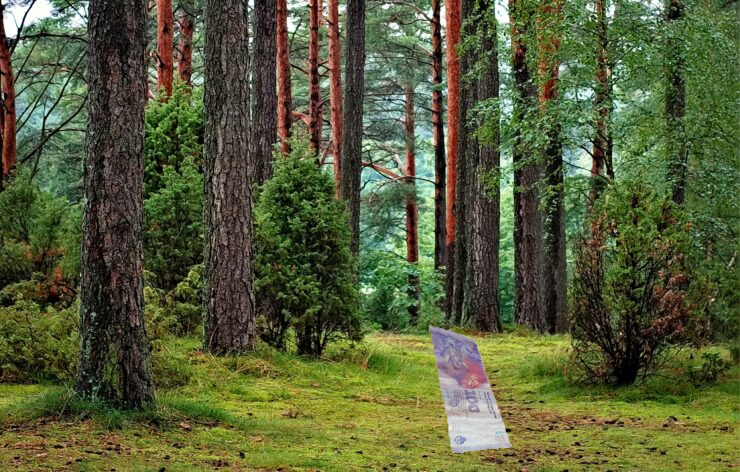
Denominación: 100